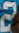
Number: 2